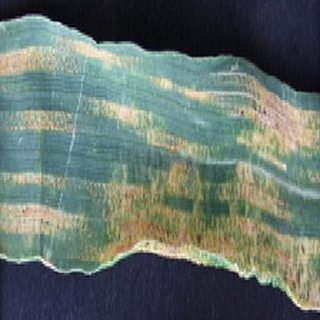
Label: wheat_yellow_rust